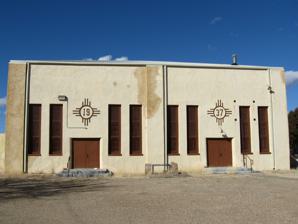
Building: Amistad Gymnasium
Country: United States of America
Year built: 1937
United States historic place Amistad Gymnasium U.S. National Register of Historic Places NM State Register of Cultural Properties Amistad Gymnasium Location 0.5 mi. E of NM 402, Amistad, New Mexico Coordinates 35°55′12″N 103°9′13″W / 35.92000°N 103.15361°W / 35.92000; -103.15361 Area 1 acre (0.40 ha) Built 1937 ( 1937 ) Built by WPA Architect J. R. Islar Architectural style Mission/Spanish Revival MPS New Deal in New Mexico MPS NRHP reference No. 96000264 NMSRCP No. 1622 Significant dates Added to NRHP March 15, 1996 Designated NMSRCP January 26, 1996 The Amistad Gymnasium is a historic gymnasium located in Amistad, New Mexico . The gymnasium was proposed in 1935 by the Works Progress Administration ; construction was completed in 1937. The WPA built many gymnasiums in rural New Mexico during the Great Depression , as these projects provided jobs and a community meeting place to residents. The gymnasium in Amistad was no different, as it created roughly 50 construction jobs and hosted community dances, gatherings, and sporting events. The building has a Pueblo Revival style design with Art Deco influences, reflecting the WPA's tradition of incorporating local styles into modern designs. Two Zia sun symbols on the front of the building denote its year of completion. The gymnasium was added to the National Register of Historic Places in 1996. See also National Register of Historic Places portal National Register of Historic Places listings in Union County, New Mexico References